Roscrea

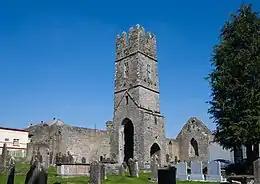
Remains of the 15th-century Franciscan Friary

There is no surviving reference to the granting of a royal charter for the founding of Roscrea and it is likely that the town began to grow around the castle in the 13th century, adding to the existing ecclesiastical settlements. There are references to 'the burgesses of Roscrea', two mills and a town oven, which is accepted as proof that Roscrea was a medieval town. In 1315, when Sir Edmund Butler was created 1st earl of Carrick (he later distinguished himself during the Bruce Invasion of Ireland), he was granted the castle and manors of Carrick and Roscrea, along with the attached lands. The castle remained in the Butler earl of Ormond's possession until it was sold by the 2nd duke of Ormond in 1703. The earls of Ormond had good relations with the local Éile (Ely) O'Carroll family, the ancient Gaelic lords of the area, and intermarried with them. The earls were largely absent from Ireland between c. 1464–1514, being engaged in the Wars of the Roses in England, and left the running of their lands to junior members of their extended family. Today the Catholic church of St. Cronin is built close to the site of a ruined Franciscan friary, which was founded by the O'Carrolls about 1477. Some portion of the walls of the old Friary has been retained in the modern church building.